Saiyed Zegham Murtaza

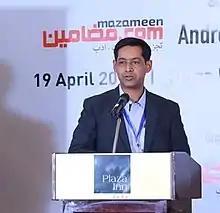
At Doha Conference on Minority Education, 2018

Saiyed Zegham Murtaza an Indian columnist and blogger. He is the author of Policenama- Jahan Murde bhi Gawahi dete hain, a book published by the Rajpal and Sons. Also, he has translated the Hindi version of Gautam Bhatia's book "Offend, Shock, or Disturb: Free Speech under the Indian Constitution" for Oxford University Press. He has scripted and produced many documentaries. Also, he is the founder of a media production company APZ Media Ventures Private Limited.